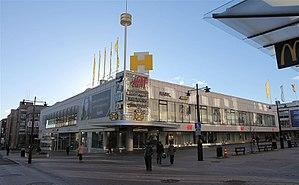
La place du marché de Kuopio est une place du centre ville de Kuopio en Finlande.